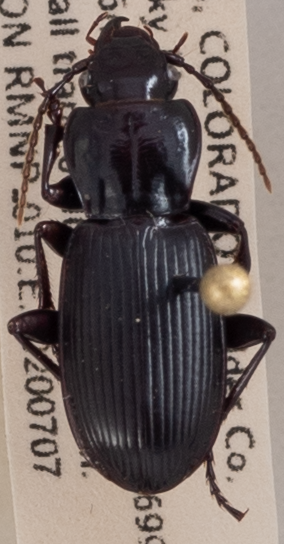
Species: Pterostichus protractus
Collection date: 2020-07-07
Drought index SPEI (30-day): -0.692
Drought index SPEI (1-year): -1.034
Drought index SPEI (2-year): -0.692